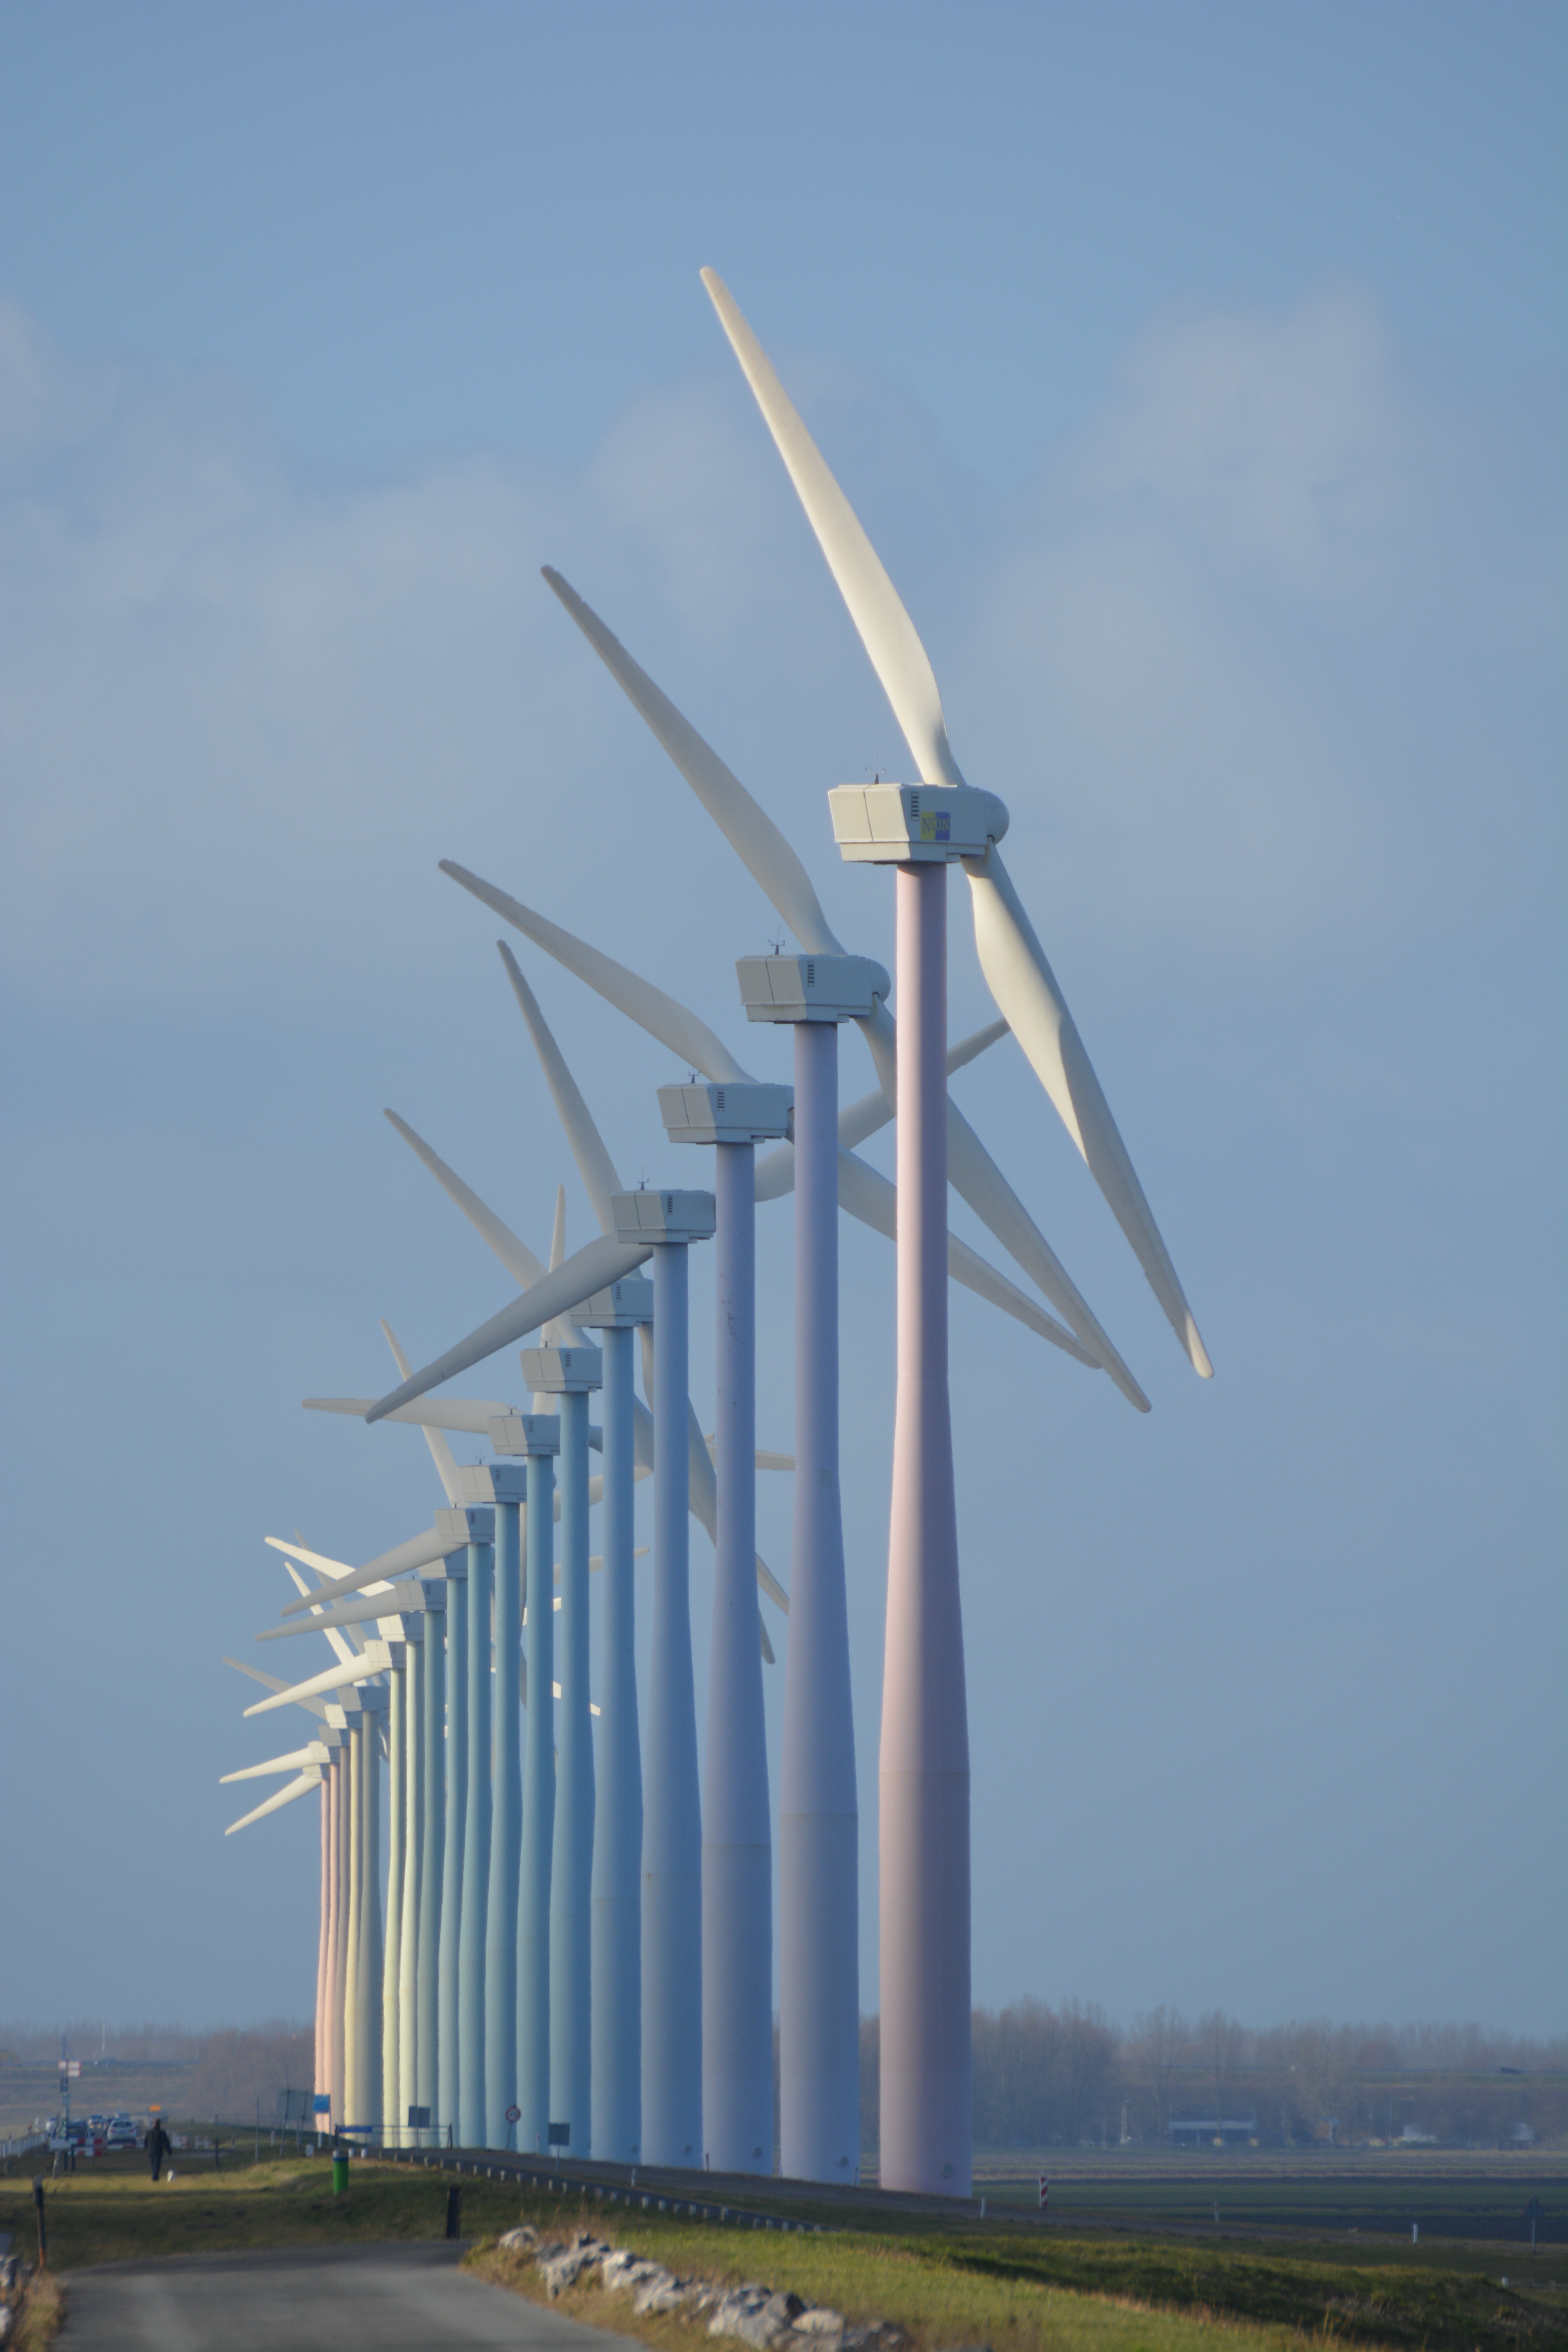
nature, view, windmill, wind, building, machine, wind turbine, wind energy, energy, green energy, alternative energy, netherlands, mill, windfarm, wind farm, windmills, wicks